Local government in the Bahamas

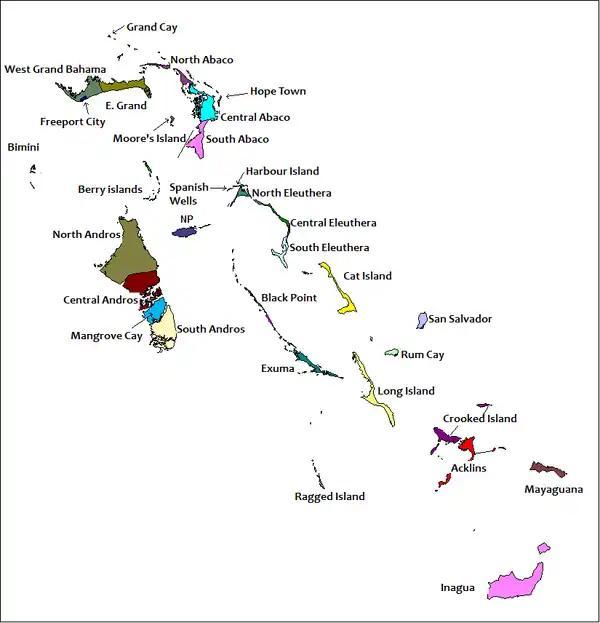
Map of the districts of the Bahamas

The Districts of the Bahamas provide a system of local government everywhere in the Bahamas except New Providence (where Nassau the capital is located, whose affairs are handled directly by the central government). The current system dates from 1996 when 23 districts were created by The Bahamas Local Government Act of 1996. The districts were last defined according to the Local Government Act 2024, keeping in place the 33 districts existing at that time. This act also increased the financial autonomy of the districts by allowing them to raise their own revenue through taxes, fees and grants.